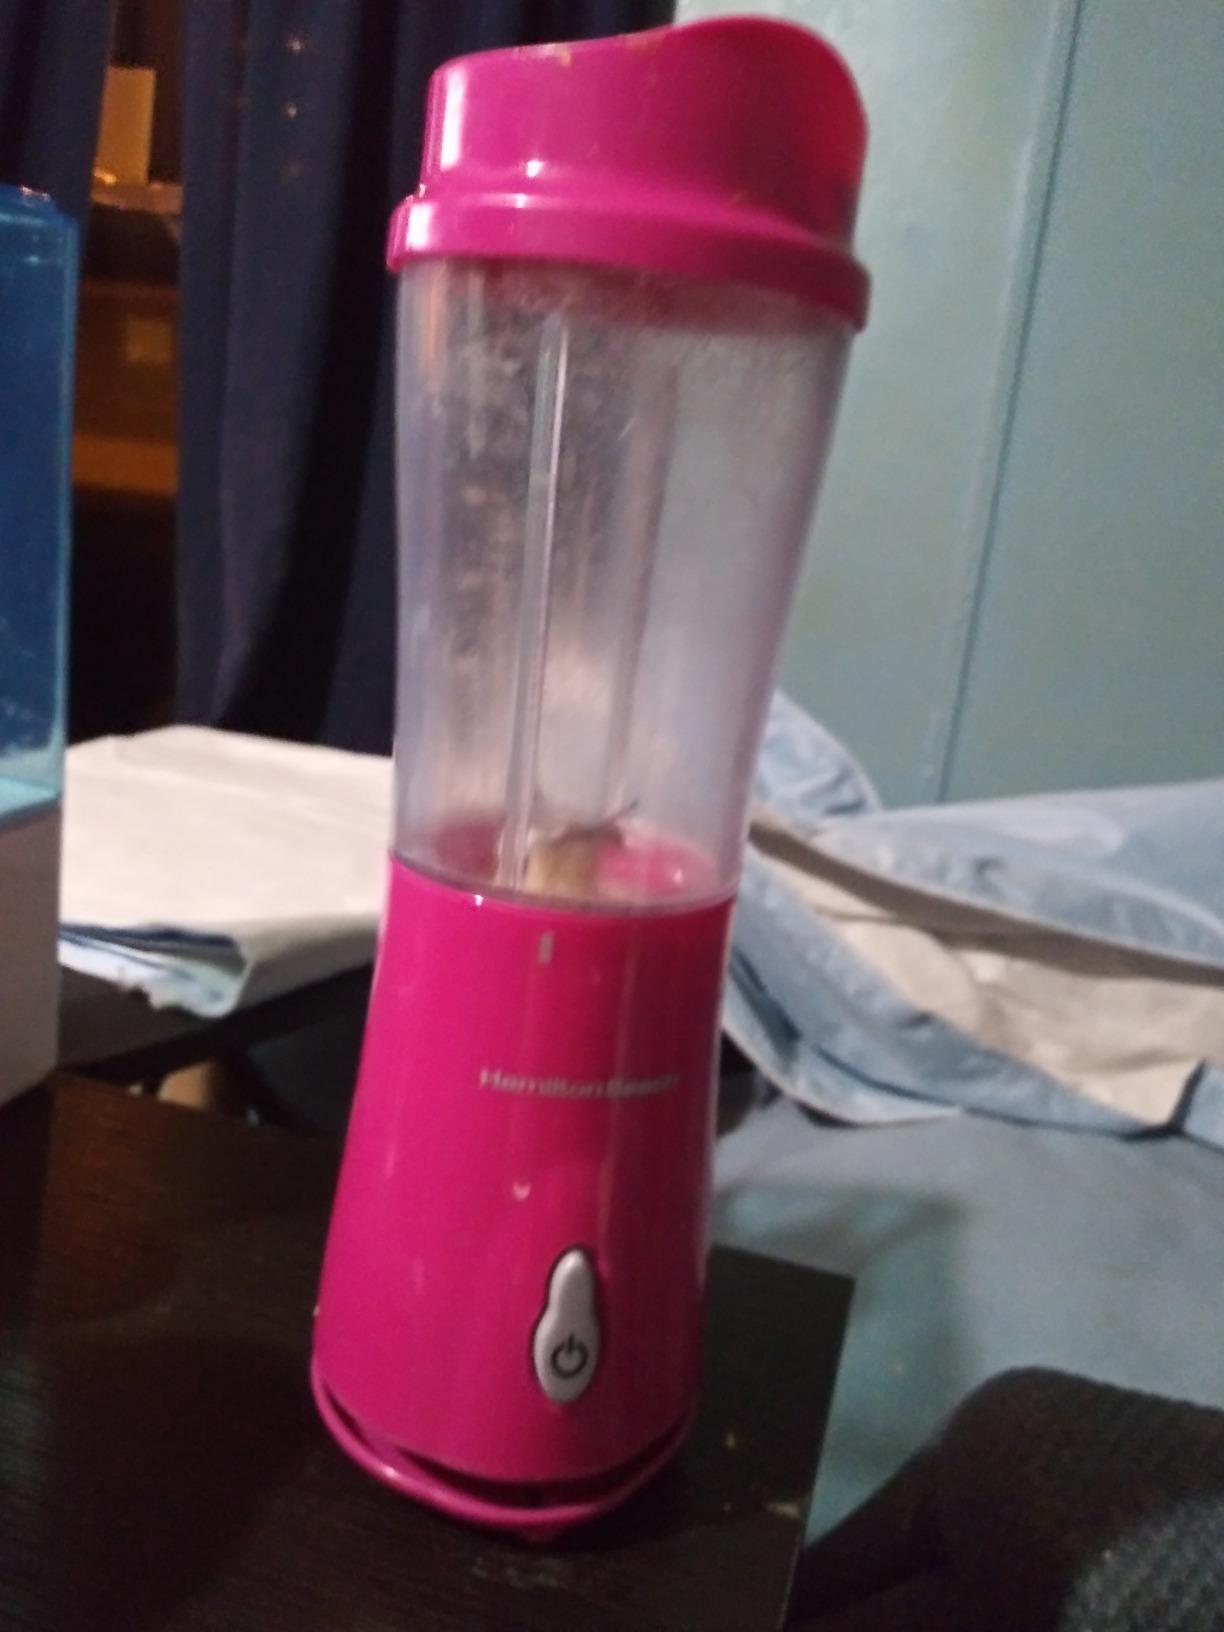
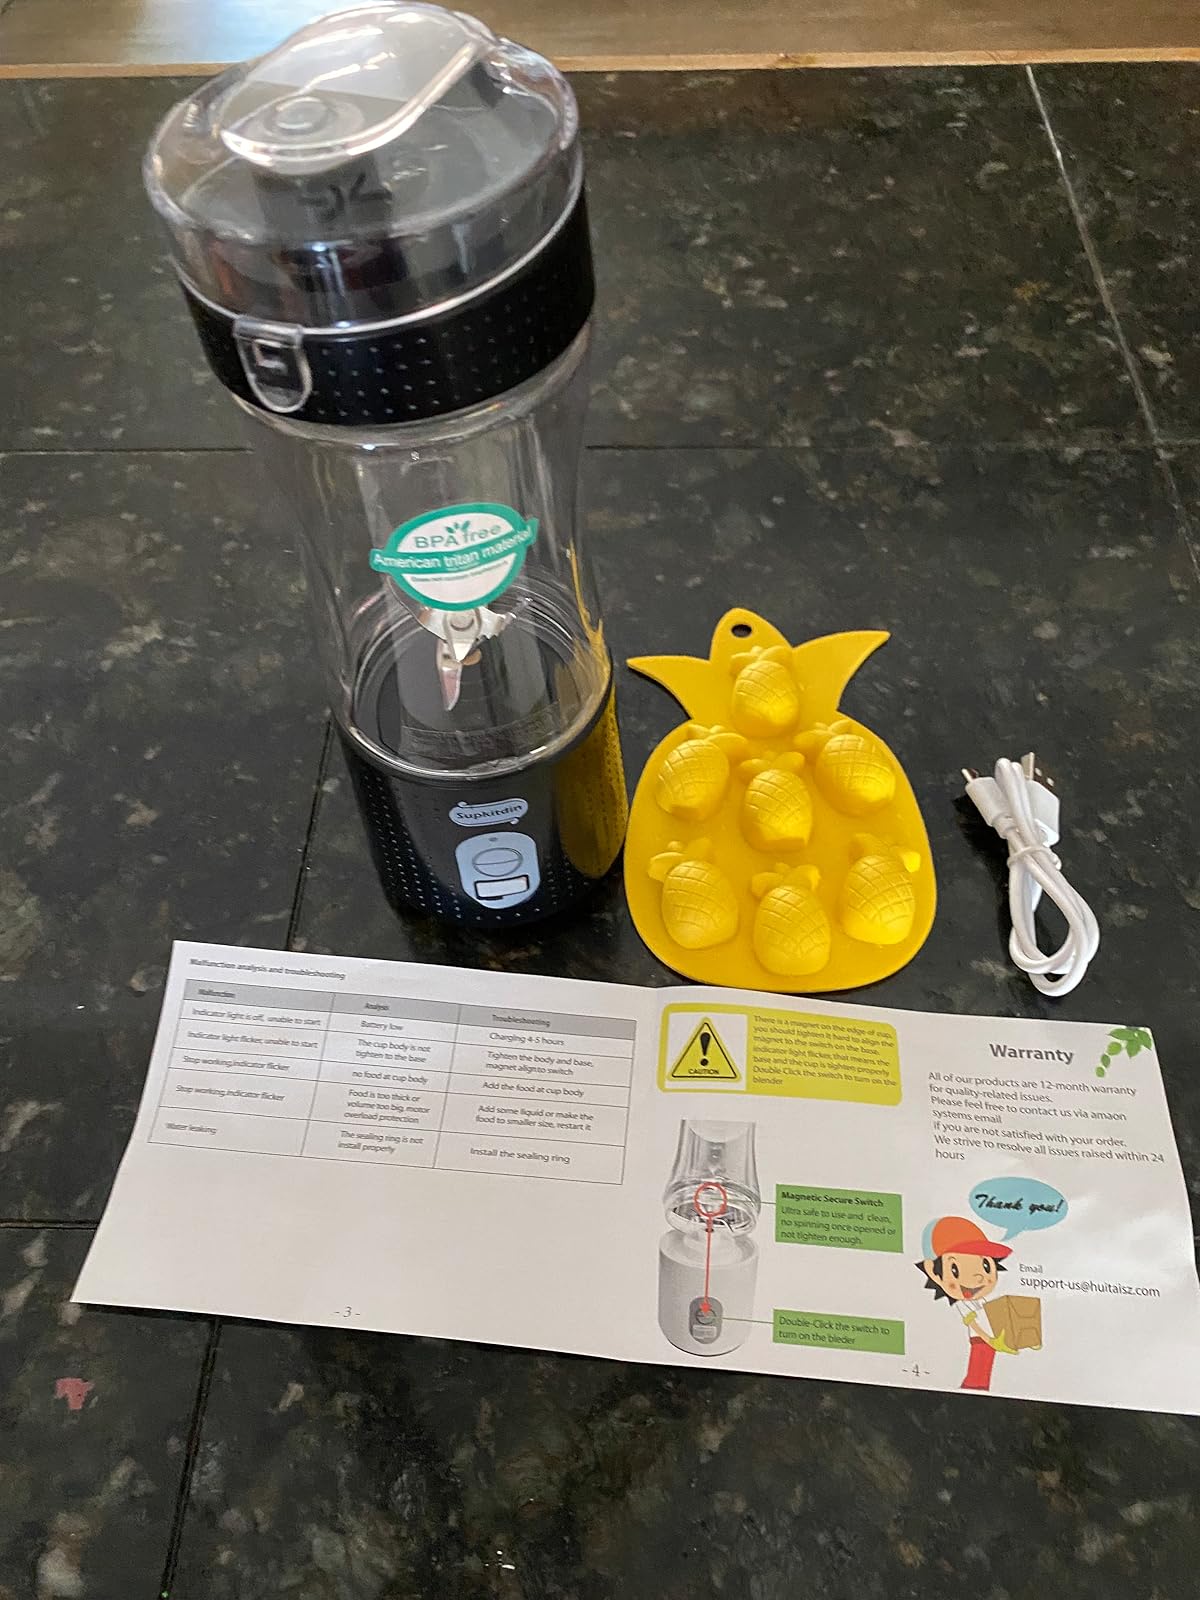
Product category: items_blender
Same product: no